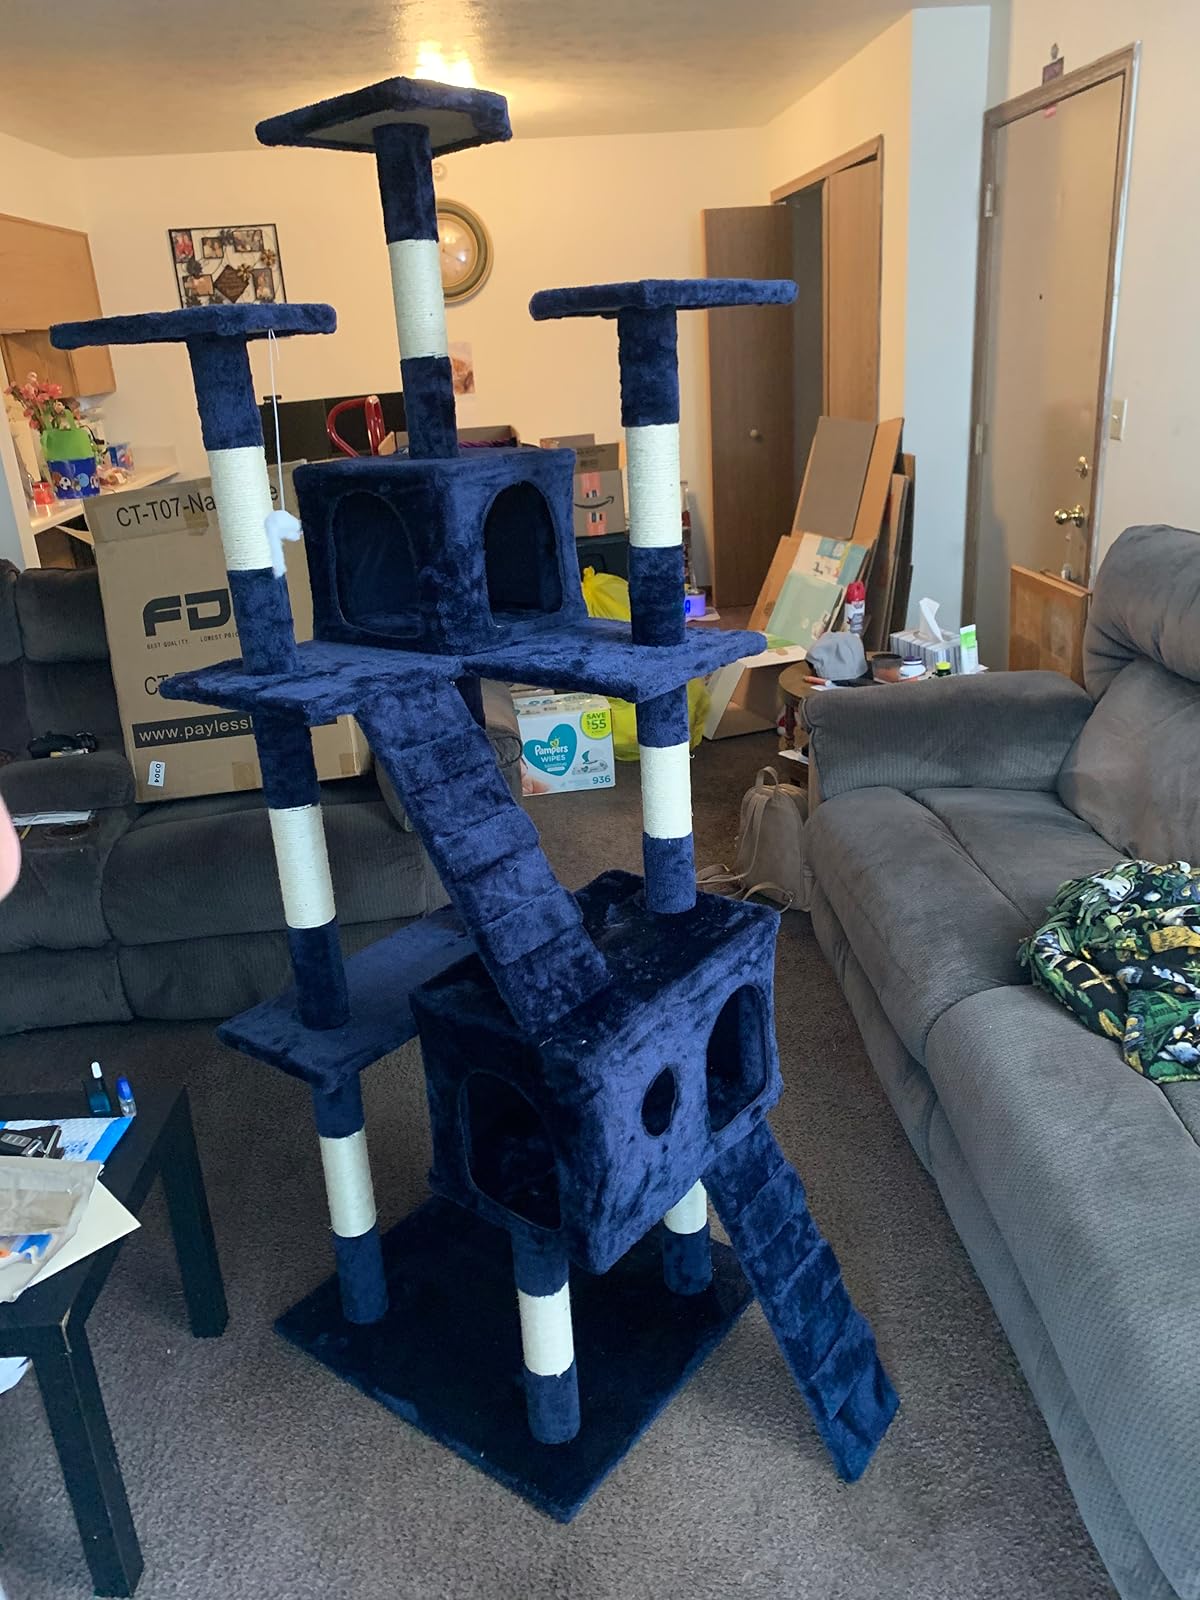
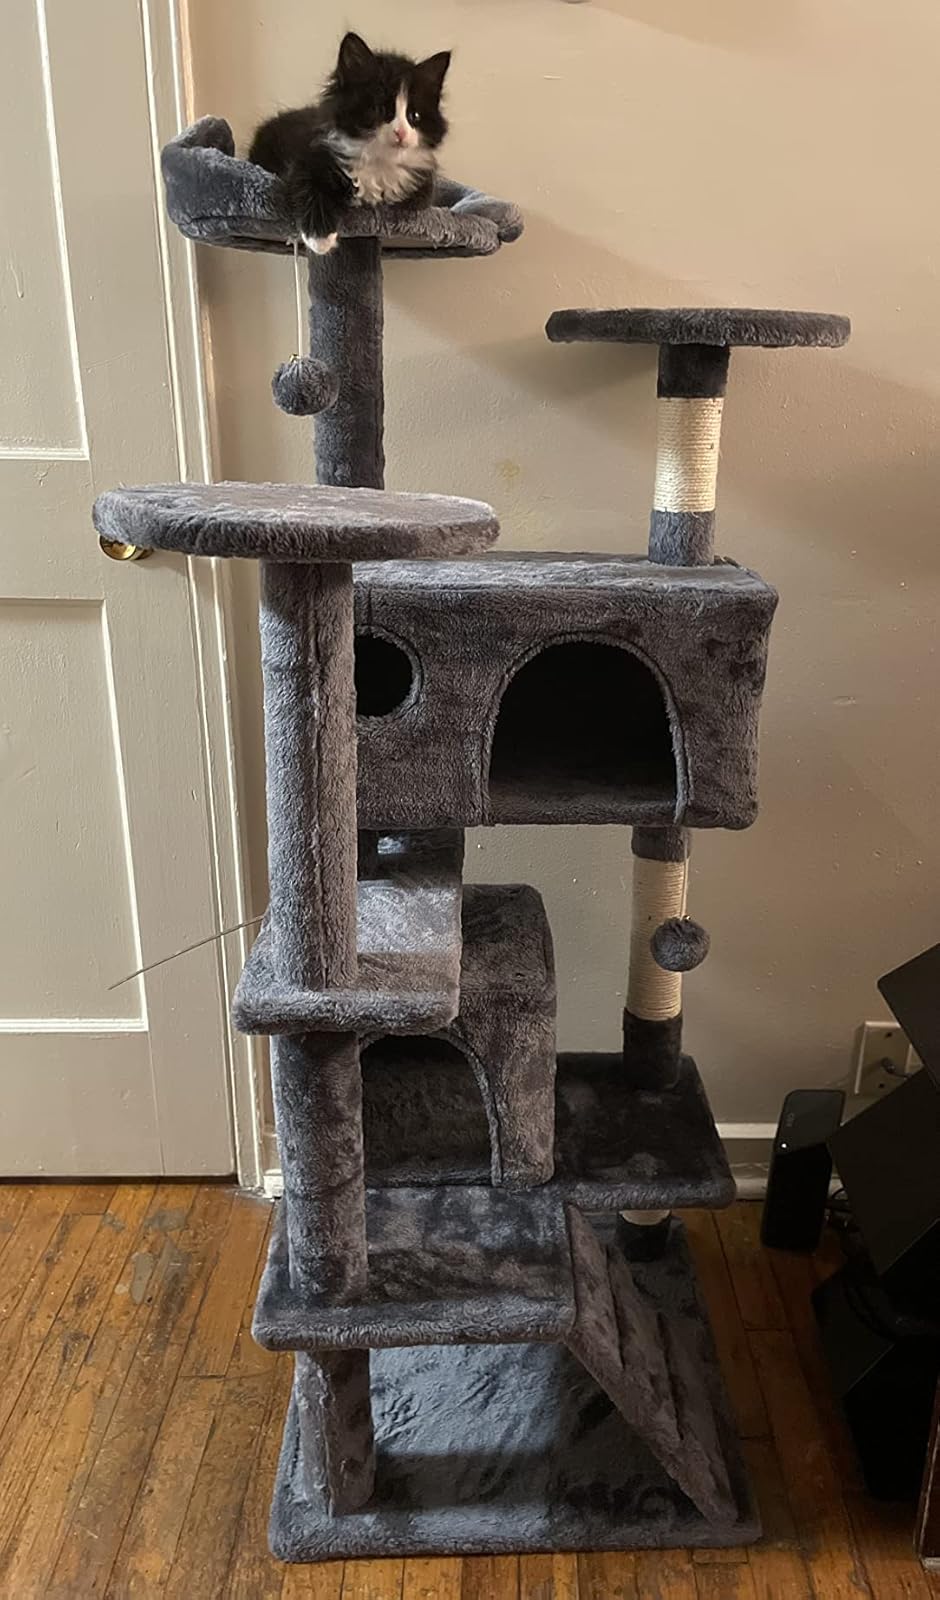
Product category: items_cat tree
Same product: no